Roger Corbet (died 1395)

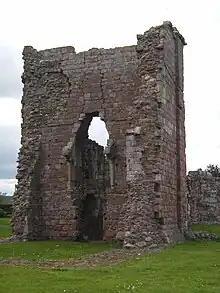
A remaining part of the medieval keep at Moreton Corbet. The castle was heavily modified in the mid-16th century by Sir Andrew Corbet and an entirely new building on the Italian model begun next to it by his son, Robert.

Roger Corbet had two older brothers, Thomas and Fulk, as well as a younger brother, John, and a sister, Joan. He inherited most of the family estates only because of a complex series of arrangements made by his parents. As the eldest son, Thomas, predeceased his parents, they were concerned to keep the estates in the Corbet family by preventing their going to Elizabeth, Thomas's daughter, who had married Sir John Ipstones, later twice MP for Staffordshire. Hence they initiated a series of transactions, some involving their daughters, intended to put most of the estates in tail, and favouring in particular Fulk and Roger. However, some of the provisions were mutually-contradictory, generating the disputes Roger pursued in the 1380s and 1390s. In fact, litigation began even before the death of Sir Robert. In 1374 Elizabeth and Ipstones went to the Court of Common Pleas to try to get possession of the manor of Braunstone in Leicestershire, which had been given to Thomas Erdington, the son of Roger's sister, Margaret.